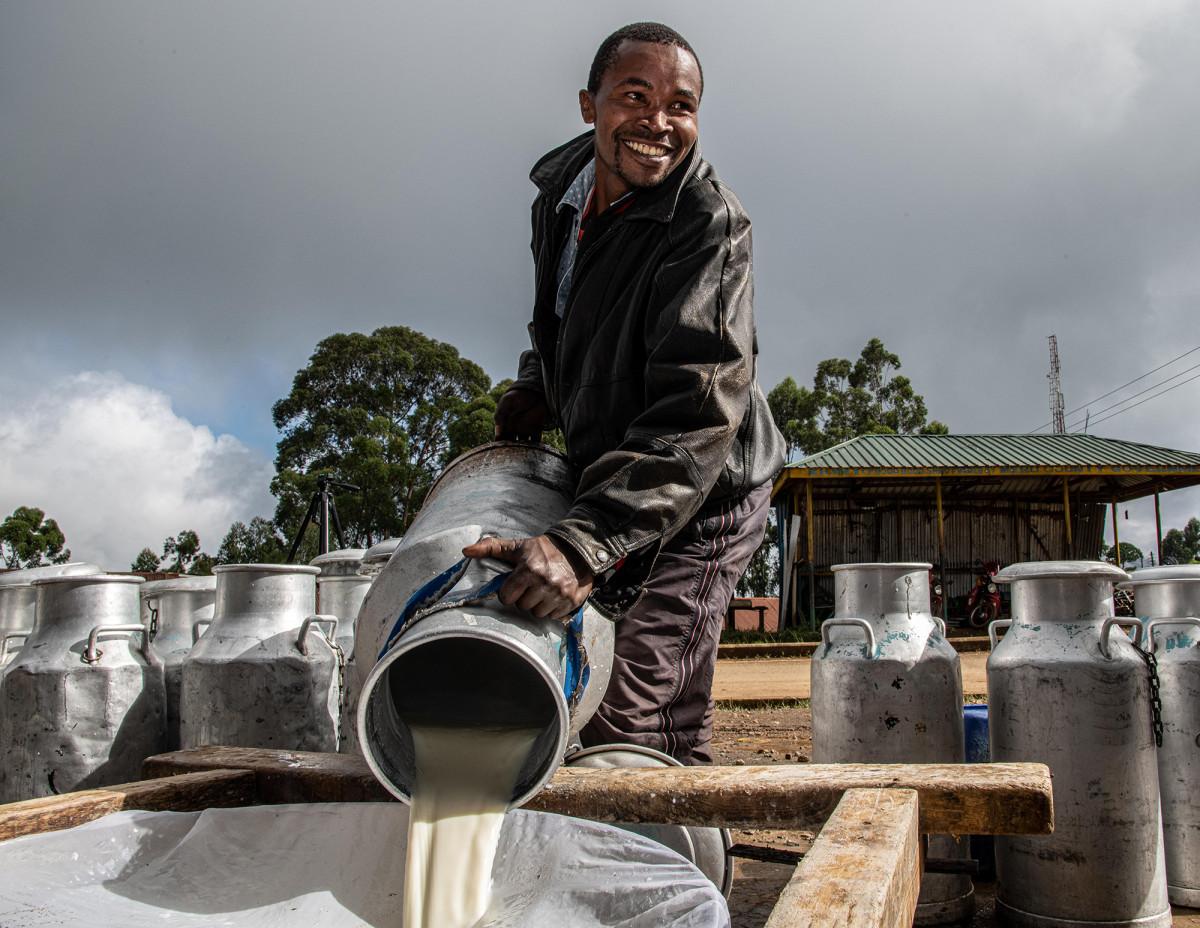
Huku inaonekana ni duka la maziwa, katika duka hili la maziwa tunapata mtu ambaye ameweza kuleta maziwa, na anamwaga maziwa huku akichunga uchafu katika maziwa hii katika ndoo ingine, na anaonekana yuko na furaha sana.